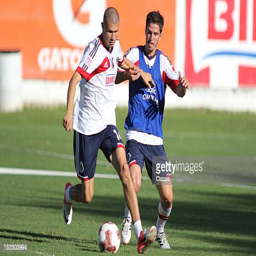
fight for the ball during a training session